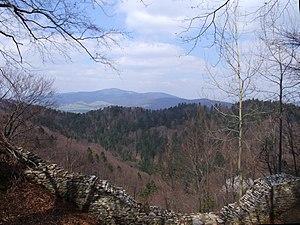
Les Châteaux forts du Dunajec, est un système de citadelles construites dès le XIIIè siècle, qui se trouve au sud de la Pologne, dans les Beskides occidentales, le long du Dunajec et son affluent, le Poprad. La plupart fut érigée par le roi Casimir III de Pologne. Une autre part appartenait aux ducs polonais ; le tout fut endommagé pendant la deuxième Guerre du nord. Les châteaux avaient pour but la protection du chemin des marchands qui circulaient entre l'ancienne capitale de la Pologne, Cracovie et l'ancienne capitale hongroise, Buda.